List of Show! Music Core Chart winners (2021)

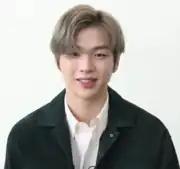
"Antidote" by Kang Daniel was the highest-scoring song on "Show! Music Core" for 2021.

The "Show! Music Core" Chart is a record chart on the South Korean MBC television music program "Show! Music Core". Every week, the show awards the best-performing single on the chart in the country during its live broadcast.